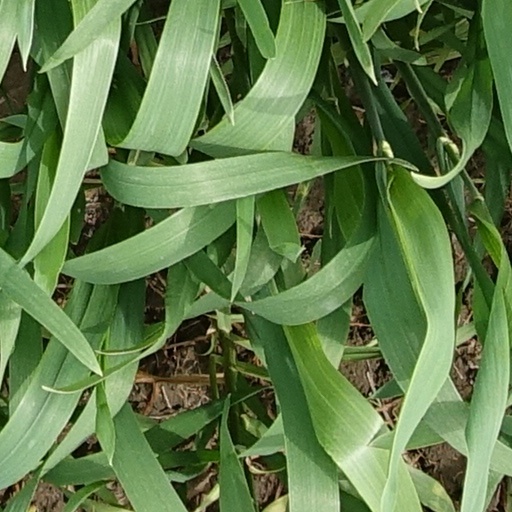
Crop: wheat